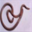
Label: snake